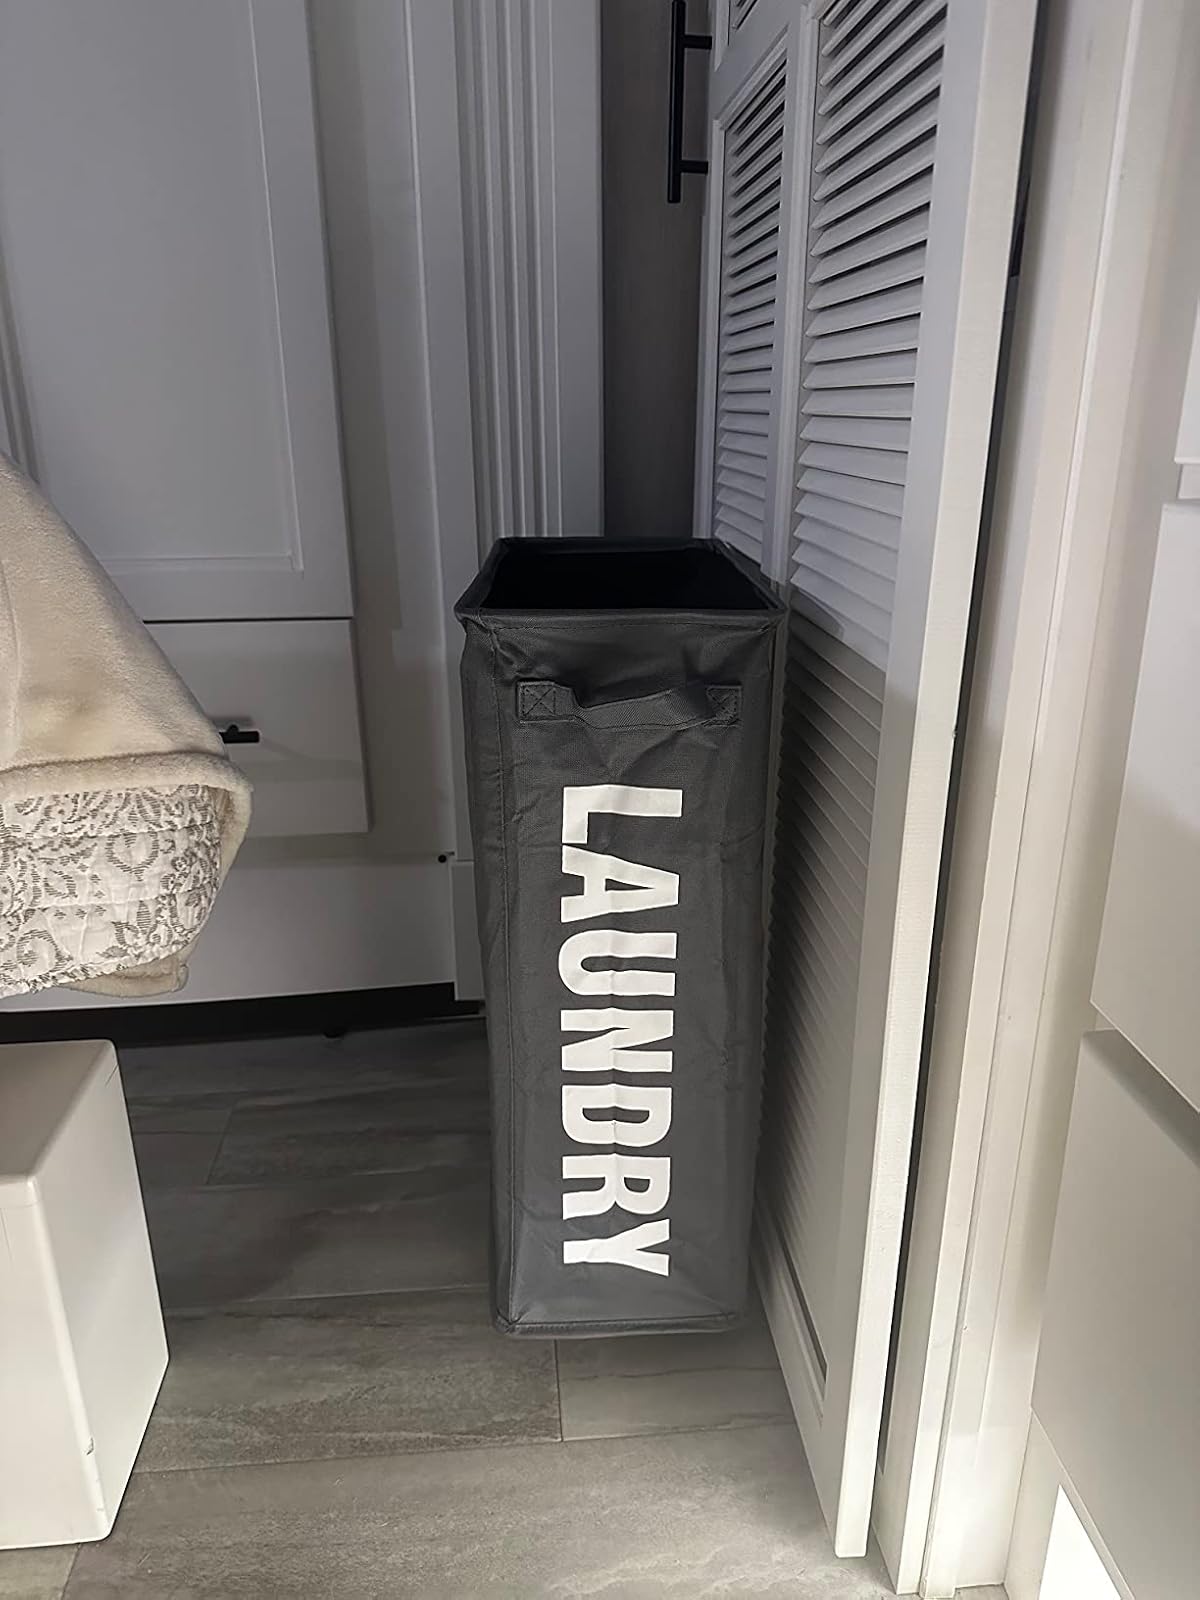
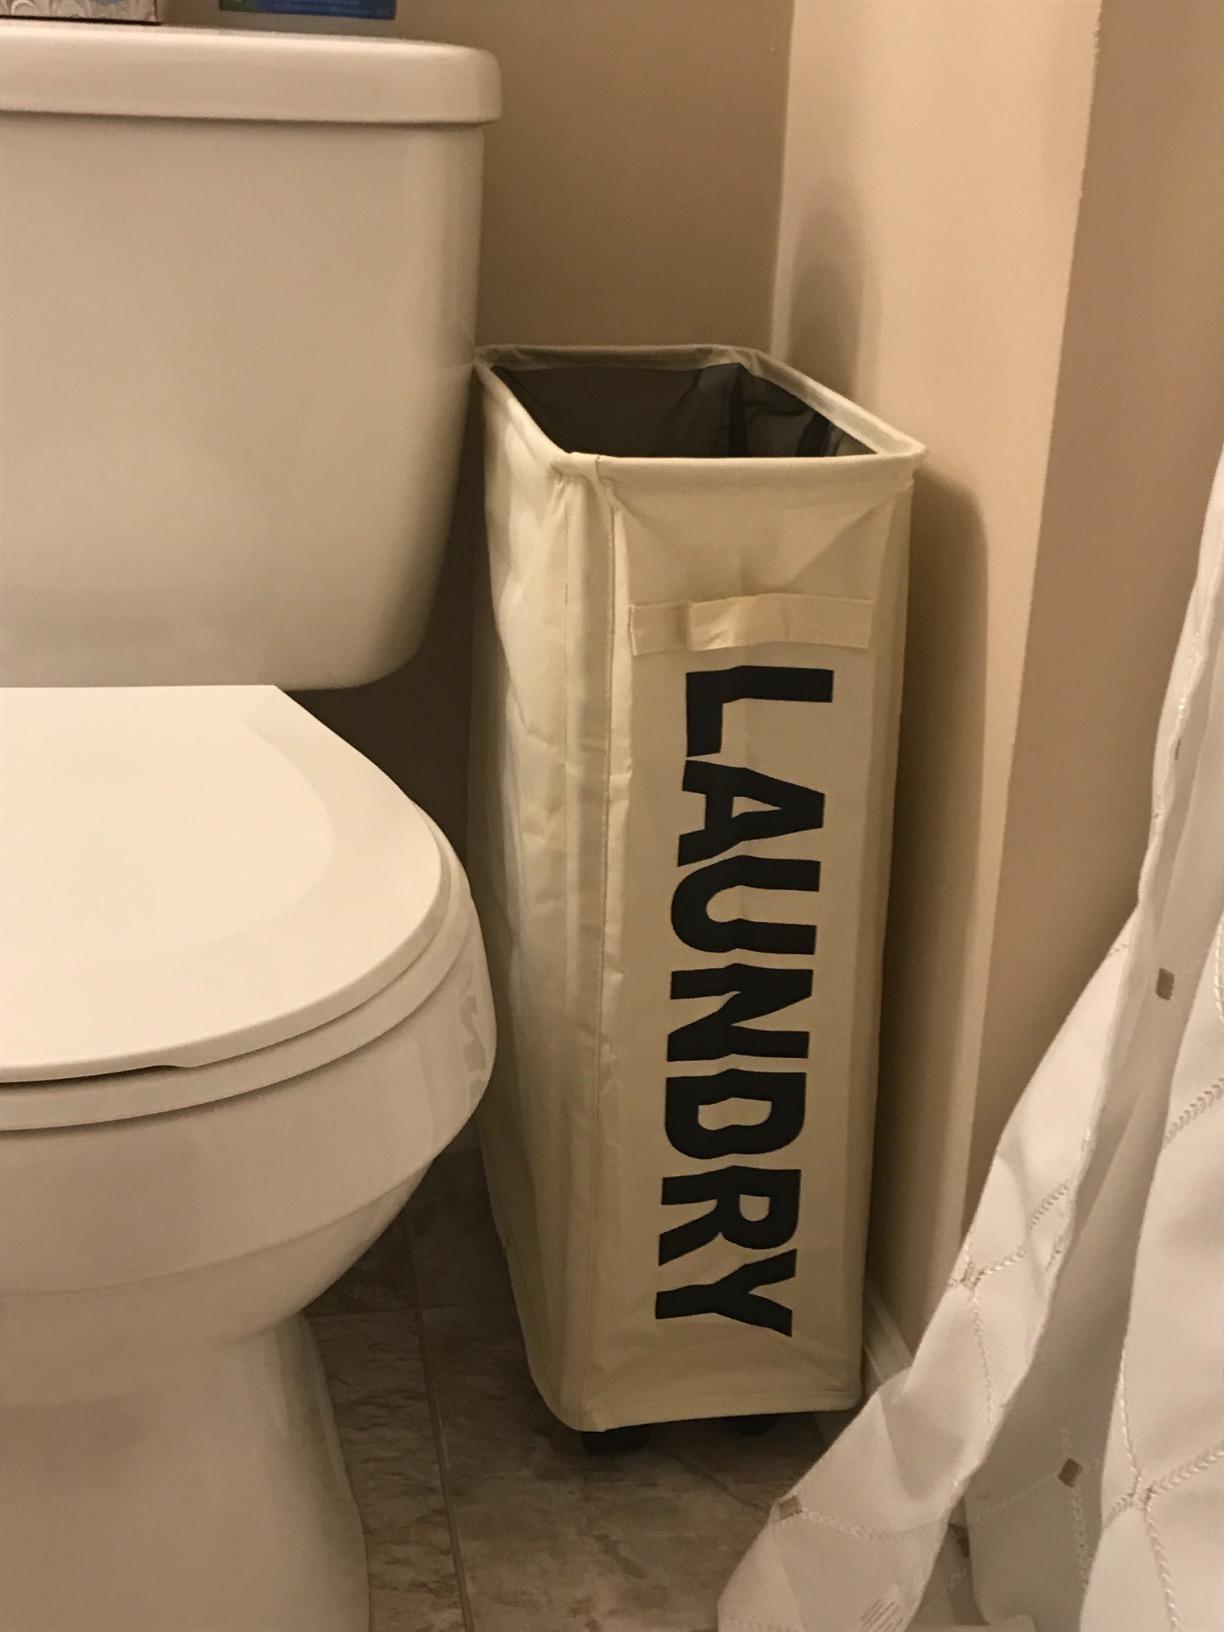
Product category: items_hamper
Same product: no